Thomas Jones Barker

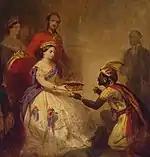
Oil on cardboard study for "The Secret of England's Greatness", c. 1861, The Hermitage.

Byron's poem tells the story of a deadly love triangle involving an Italian nobleman, Azo, his young bride, Parisina, and Azo's bastard son, Hugo. Barker chose to illustrate a passage in which "the two adulterers are lost in each other, oblivious to the danger of their love. By choosing these lines, Barker focuses on the intensity of their love, picking up the broader theme of illicit lovers but also highlighting Byron's homage to Dante's Paolo and Francesca." Barker's imagery is chaste—the lovers are fully dressed—but does include some subtle symbolism: a bejeweled sword with a bit of blood at the tip and a bejeweled cap to represent the carnal congress of the lovers, and the silhouette of an alert stag in the far distance to represent the cuckolded Azo. The dog in the painting may be Barker's dog Mentor, who also appears in "The Bride of Death", here seen averting his gaze from the lovers.